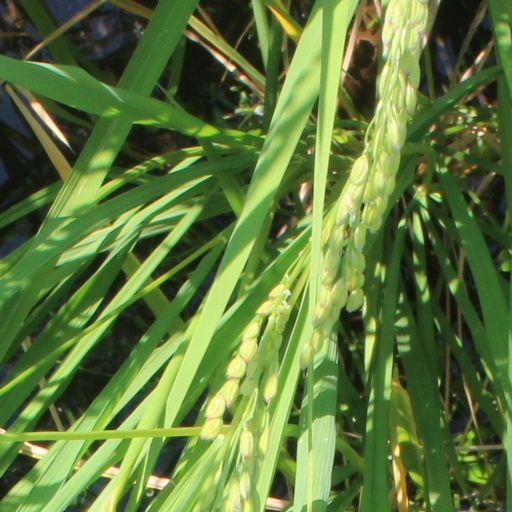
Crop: rice